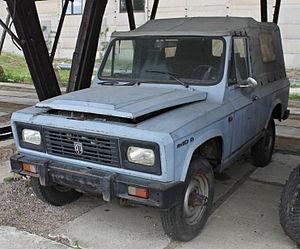
ARO a été fondée en 1957, sur les ruines de l’usine IAR de Brașov, usine qui fabriquait des pièces d’aéronautique. Elle disparaît en 2006.